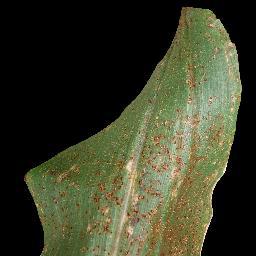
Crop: corn
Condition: (maize)_common_rust